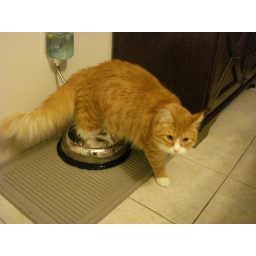
Digging to China in the water bowl